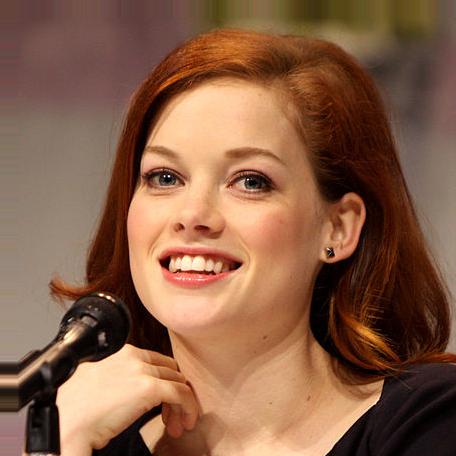
Age: 23